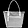
Label: Bag